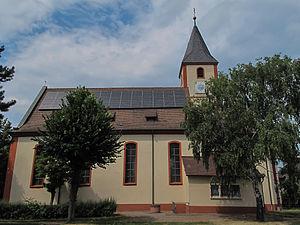
Sasbach am Kaiserstuhl est une commune du Bade-Wurtemberg, située dans l'arrondissement d'Emmendingen et le district de Fribourg-en-Brisgau. Au bord du Rhin, elle est à la frontière avec la France.